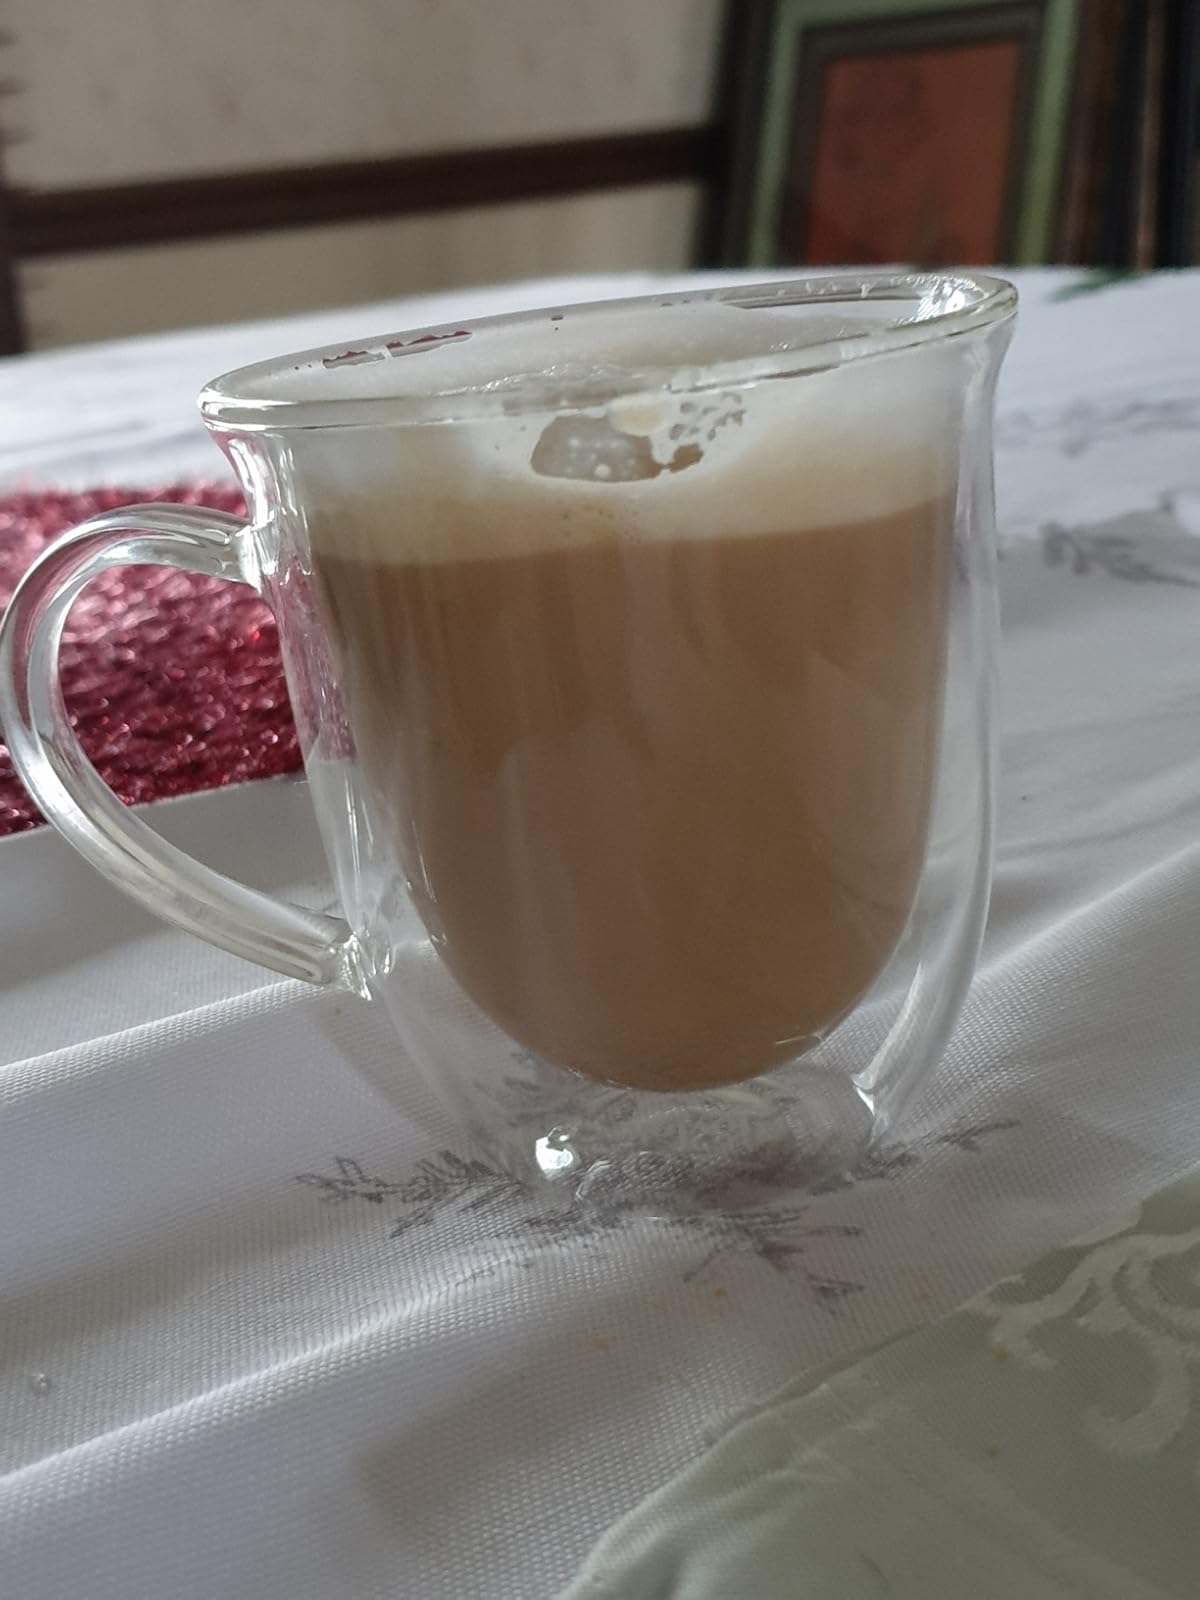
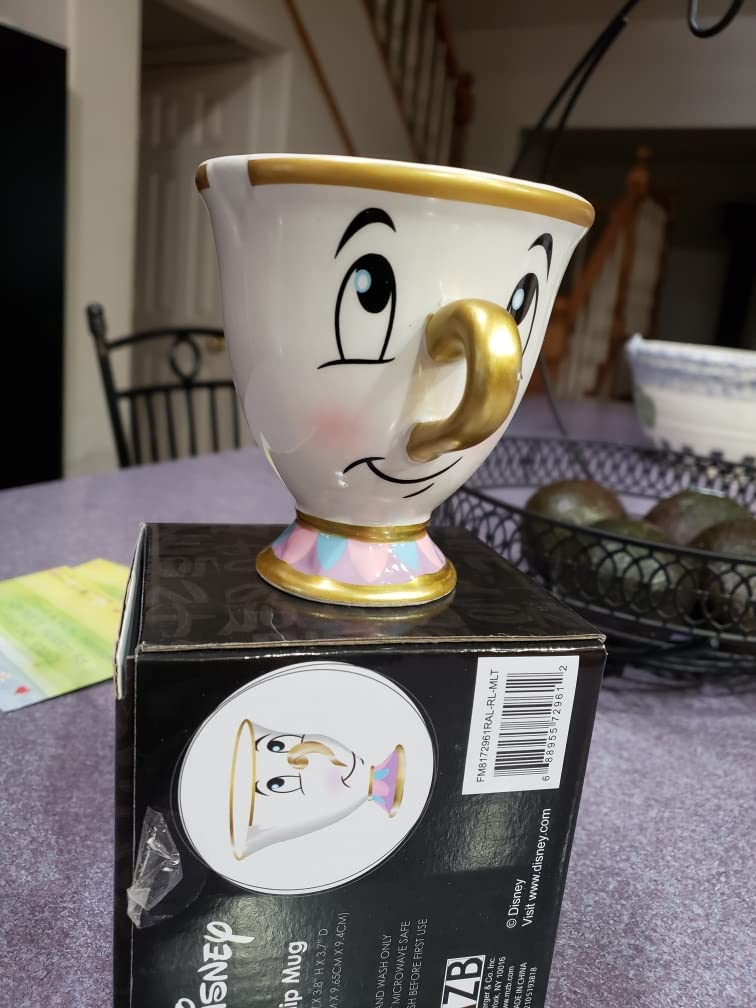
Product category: items_mug
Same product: no